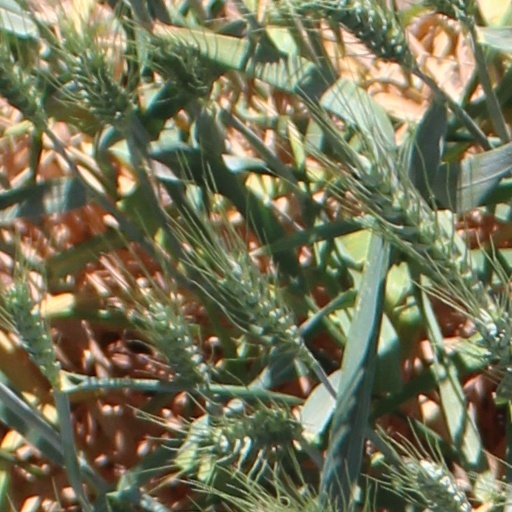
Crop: wheat